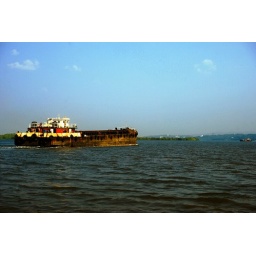
A tug boat in river Mandowi, GOA carrying iron ore from the harbour to inland factories